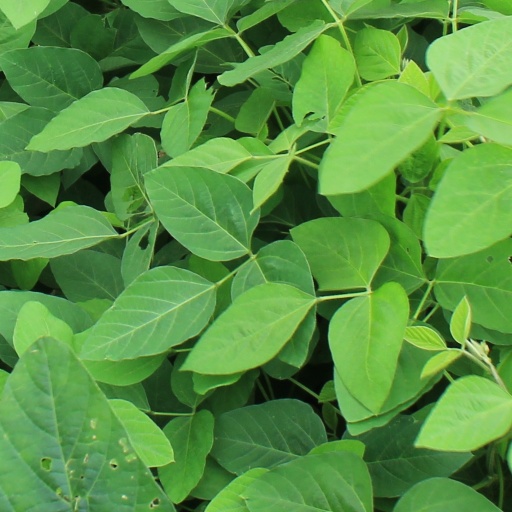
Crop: soybean